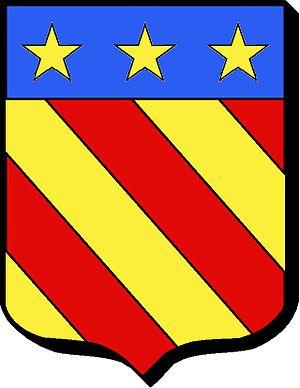
D'or à trois bandes de gueules, au chef d'azur chargé de trois étoiles d'or.